Netherland Dwarf rabbit

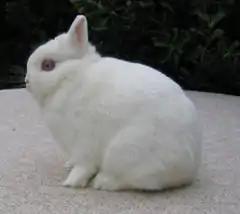

The Netherland Dwarf is a breed of domestic rabbit that originated in the Netherlands. Weighing , the Netherland Dwarf is one of the smallest rabbit breeds. Its popularity as a pet or show rabbit may stem from its neotenic appearance. The Netherland Dwarf is recognised by both the American Rabbit Breeders Association (ARBA) and the British Rabbit Council (BRC). The Netherland Dwarf is often confused with the Polish breed of rabbit, but the latter has longer ears, a non-brachycephalic head and less cobbiness. There are also different groups within the breed, such as: true dwarfs, false dwarfs and a group with a nickname "Peanuts". True dwarfs have one allele for dwarfism out of the two which makes it smaller than a false dwarf, true dwarfs are the ideal Netherland dwarf. False dwarfs have zero alleles for dwarfism out of the two which makes them larger than usual. Peanuts have two alleles for dwarfism ( which can only happen if you breed two true dwarfs together) this causes the rabbit to be abnormally small and will die as in nearly all cases they can not drink their mother's milk.